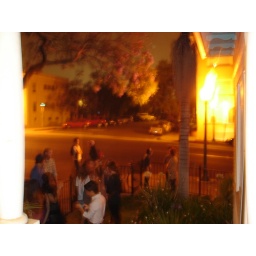
friday night in golden hill